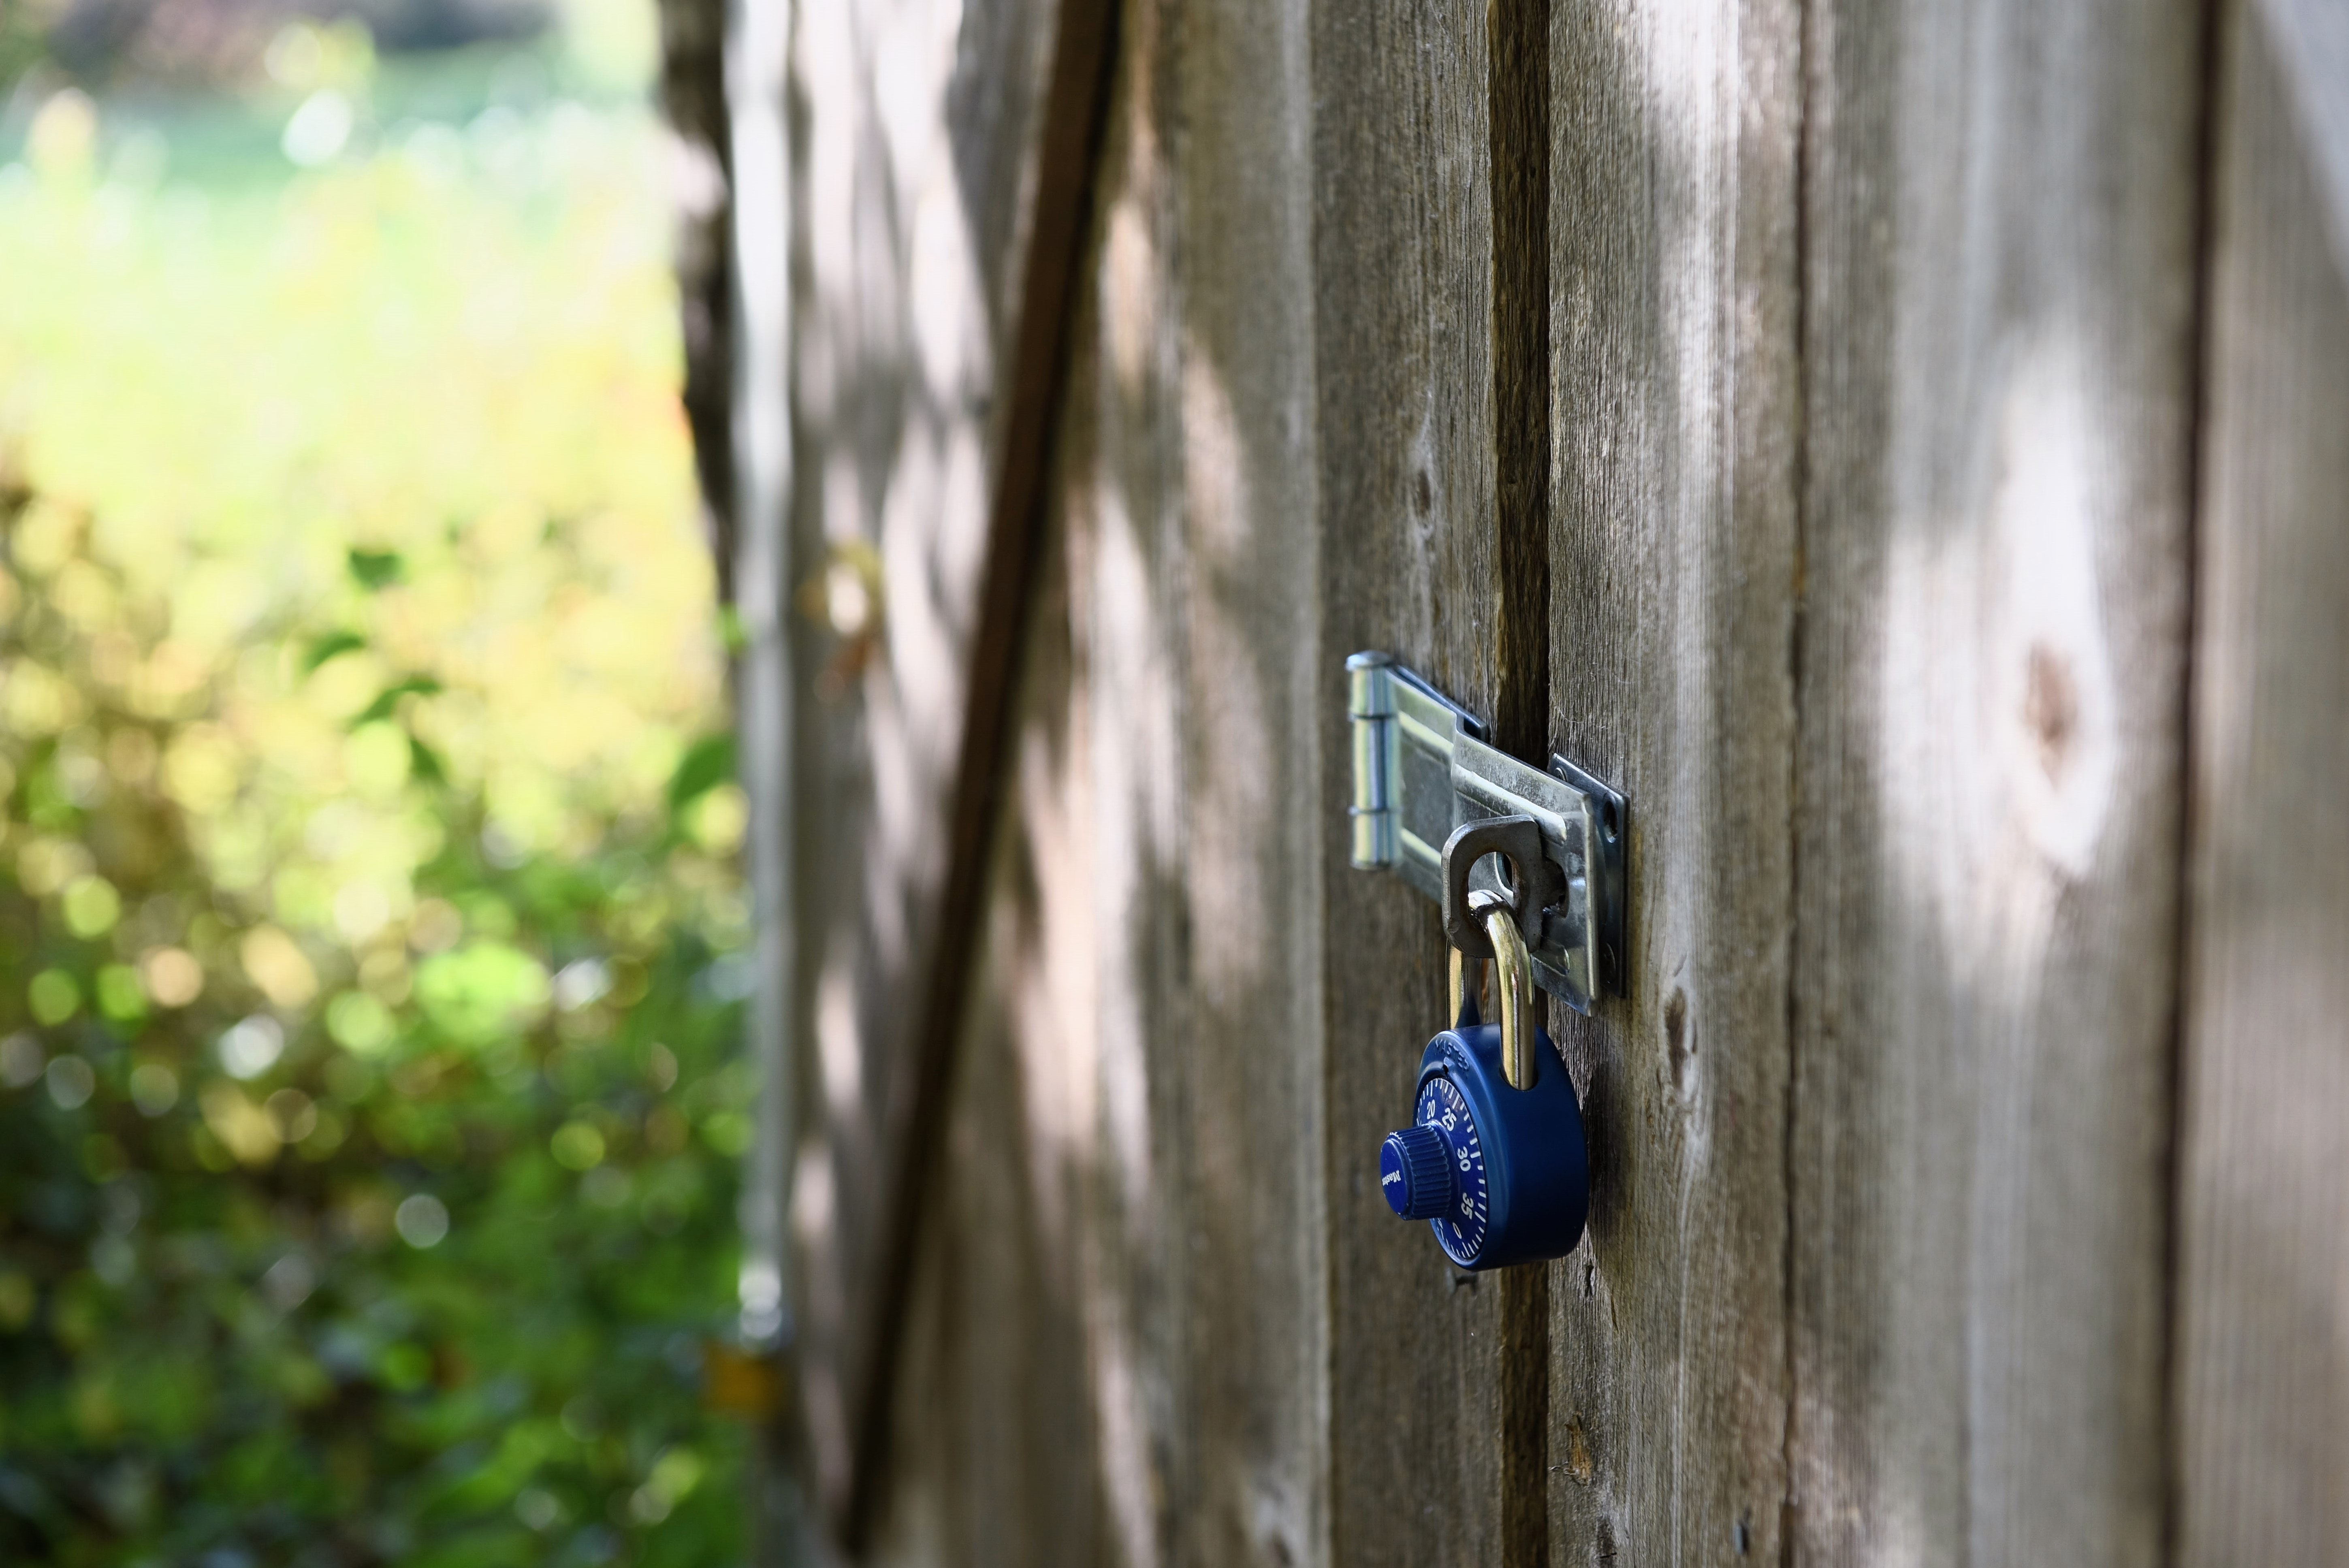
lock, padlock, latch, door handle, wood, fence, hardware accessory, door